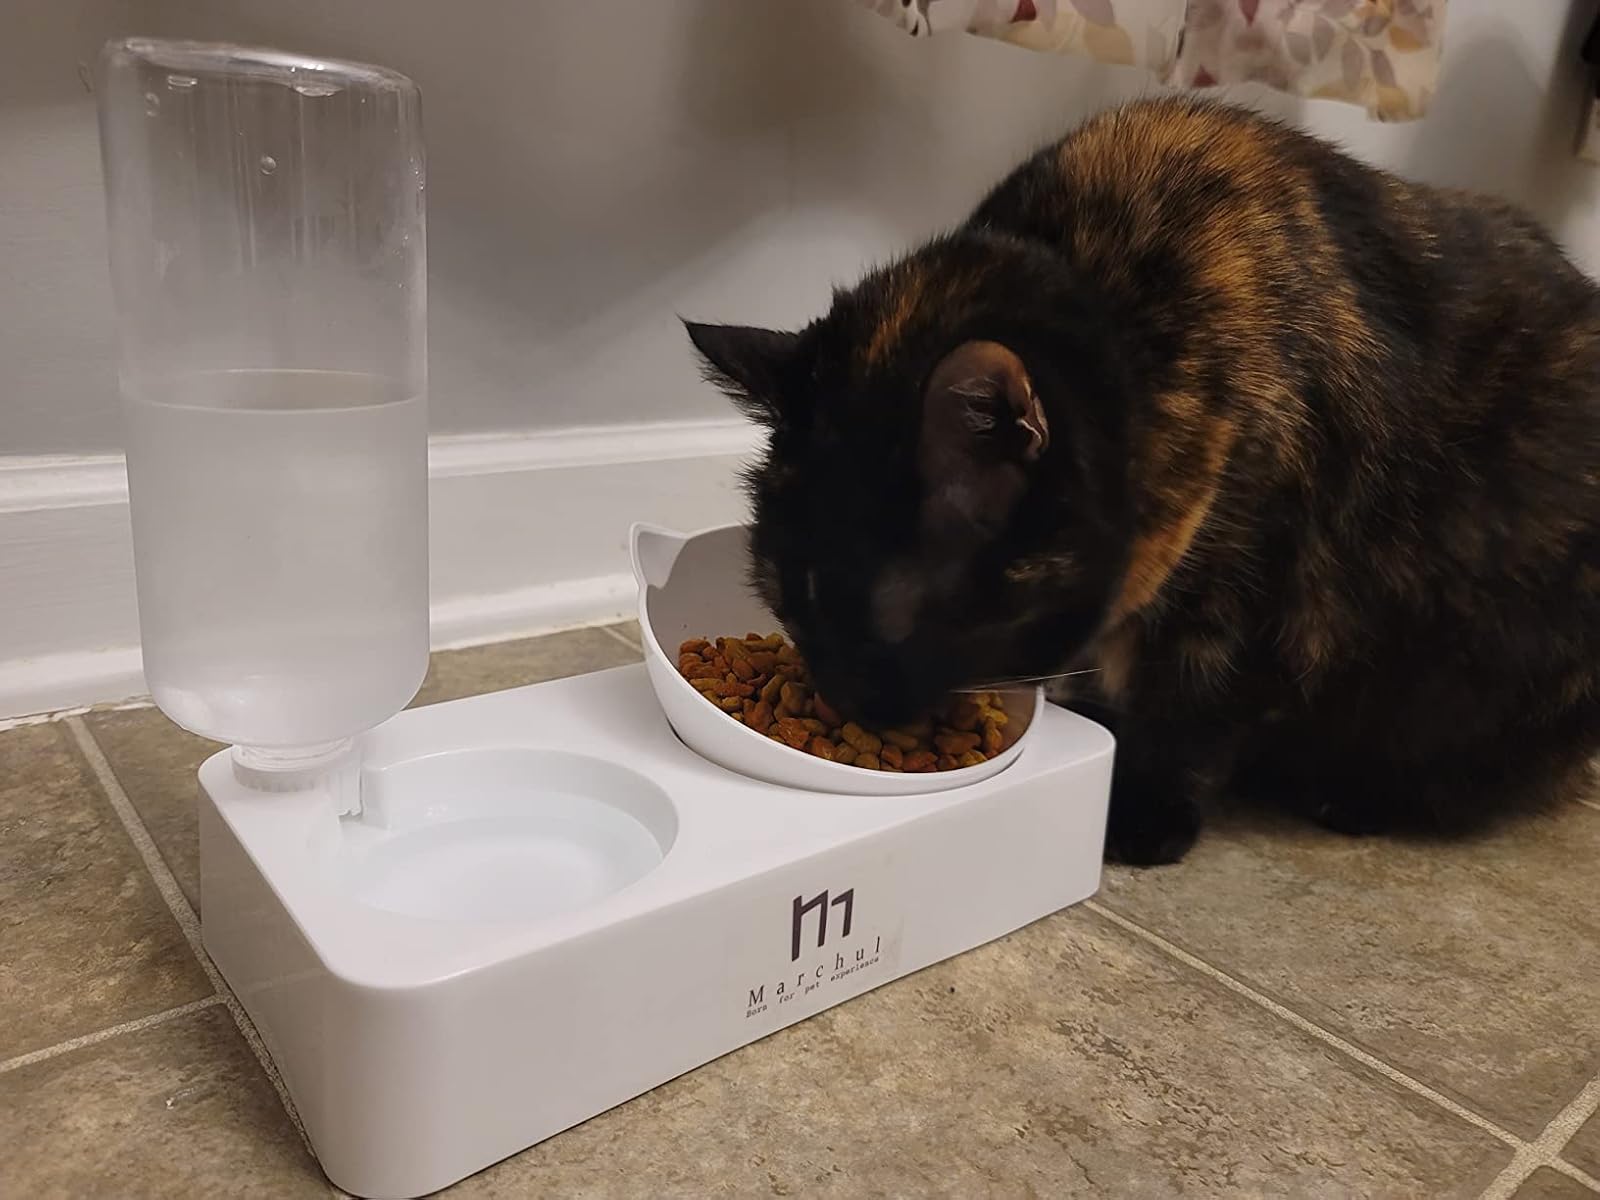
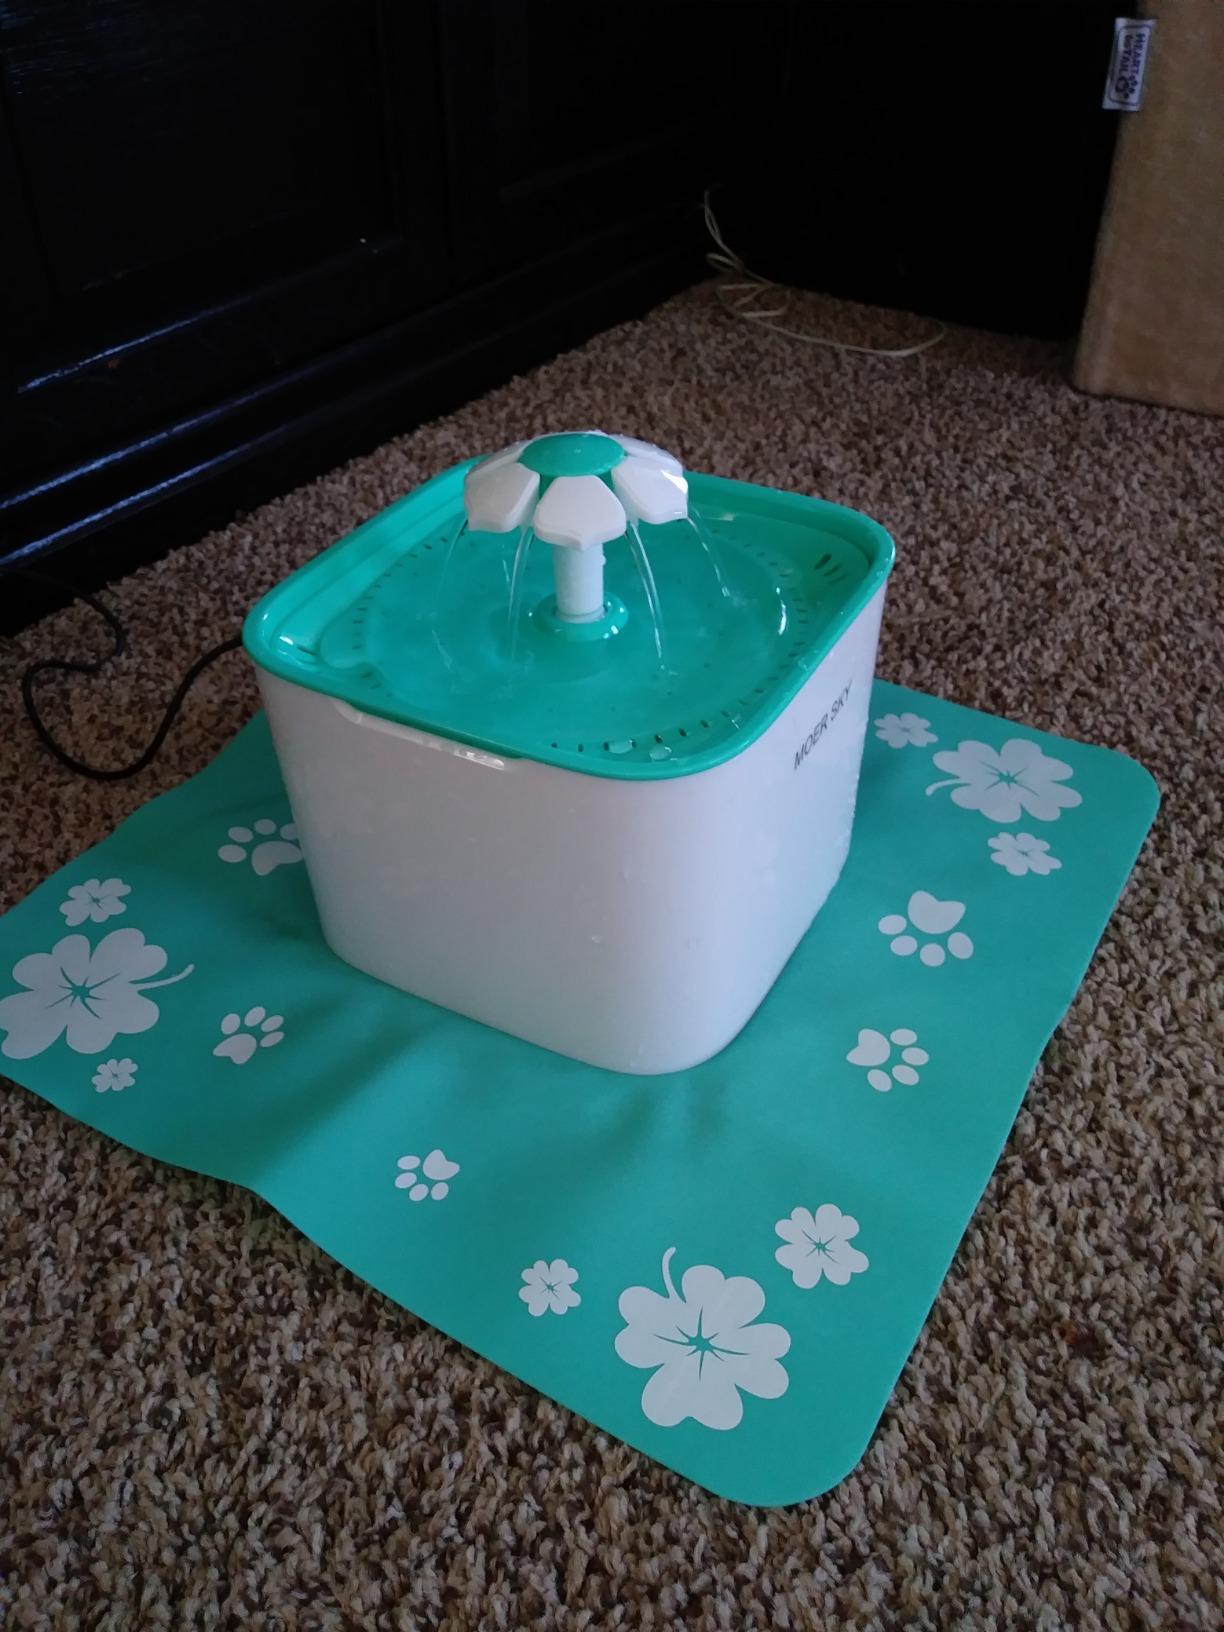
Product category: items_bowl
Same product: no